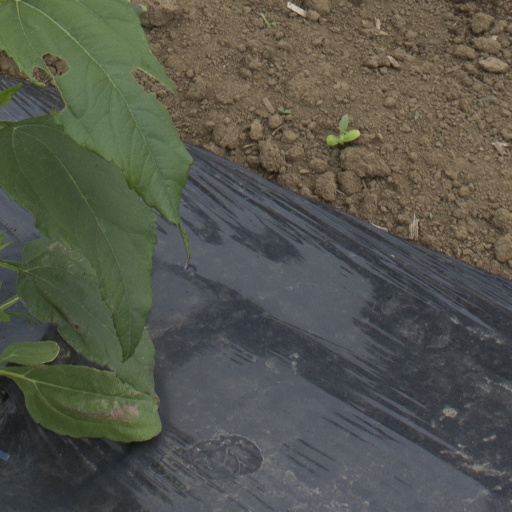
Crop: Jerusalem artichoke